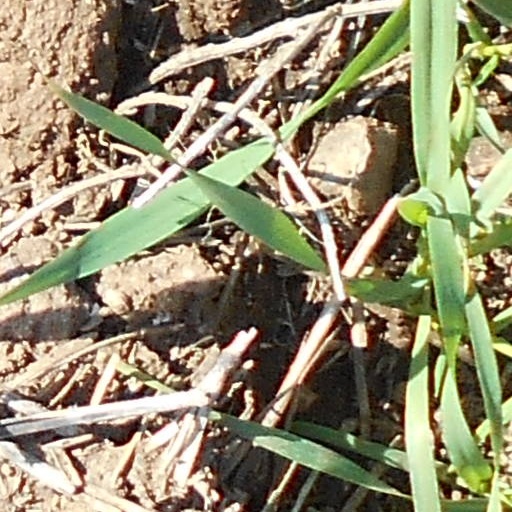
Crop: wheat